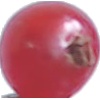
Label: redcurrant